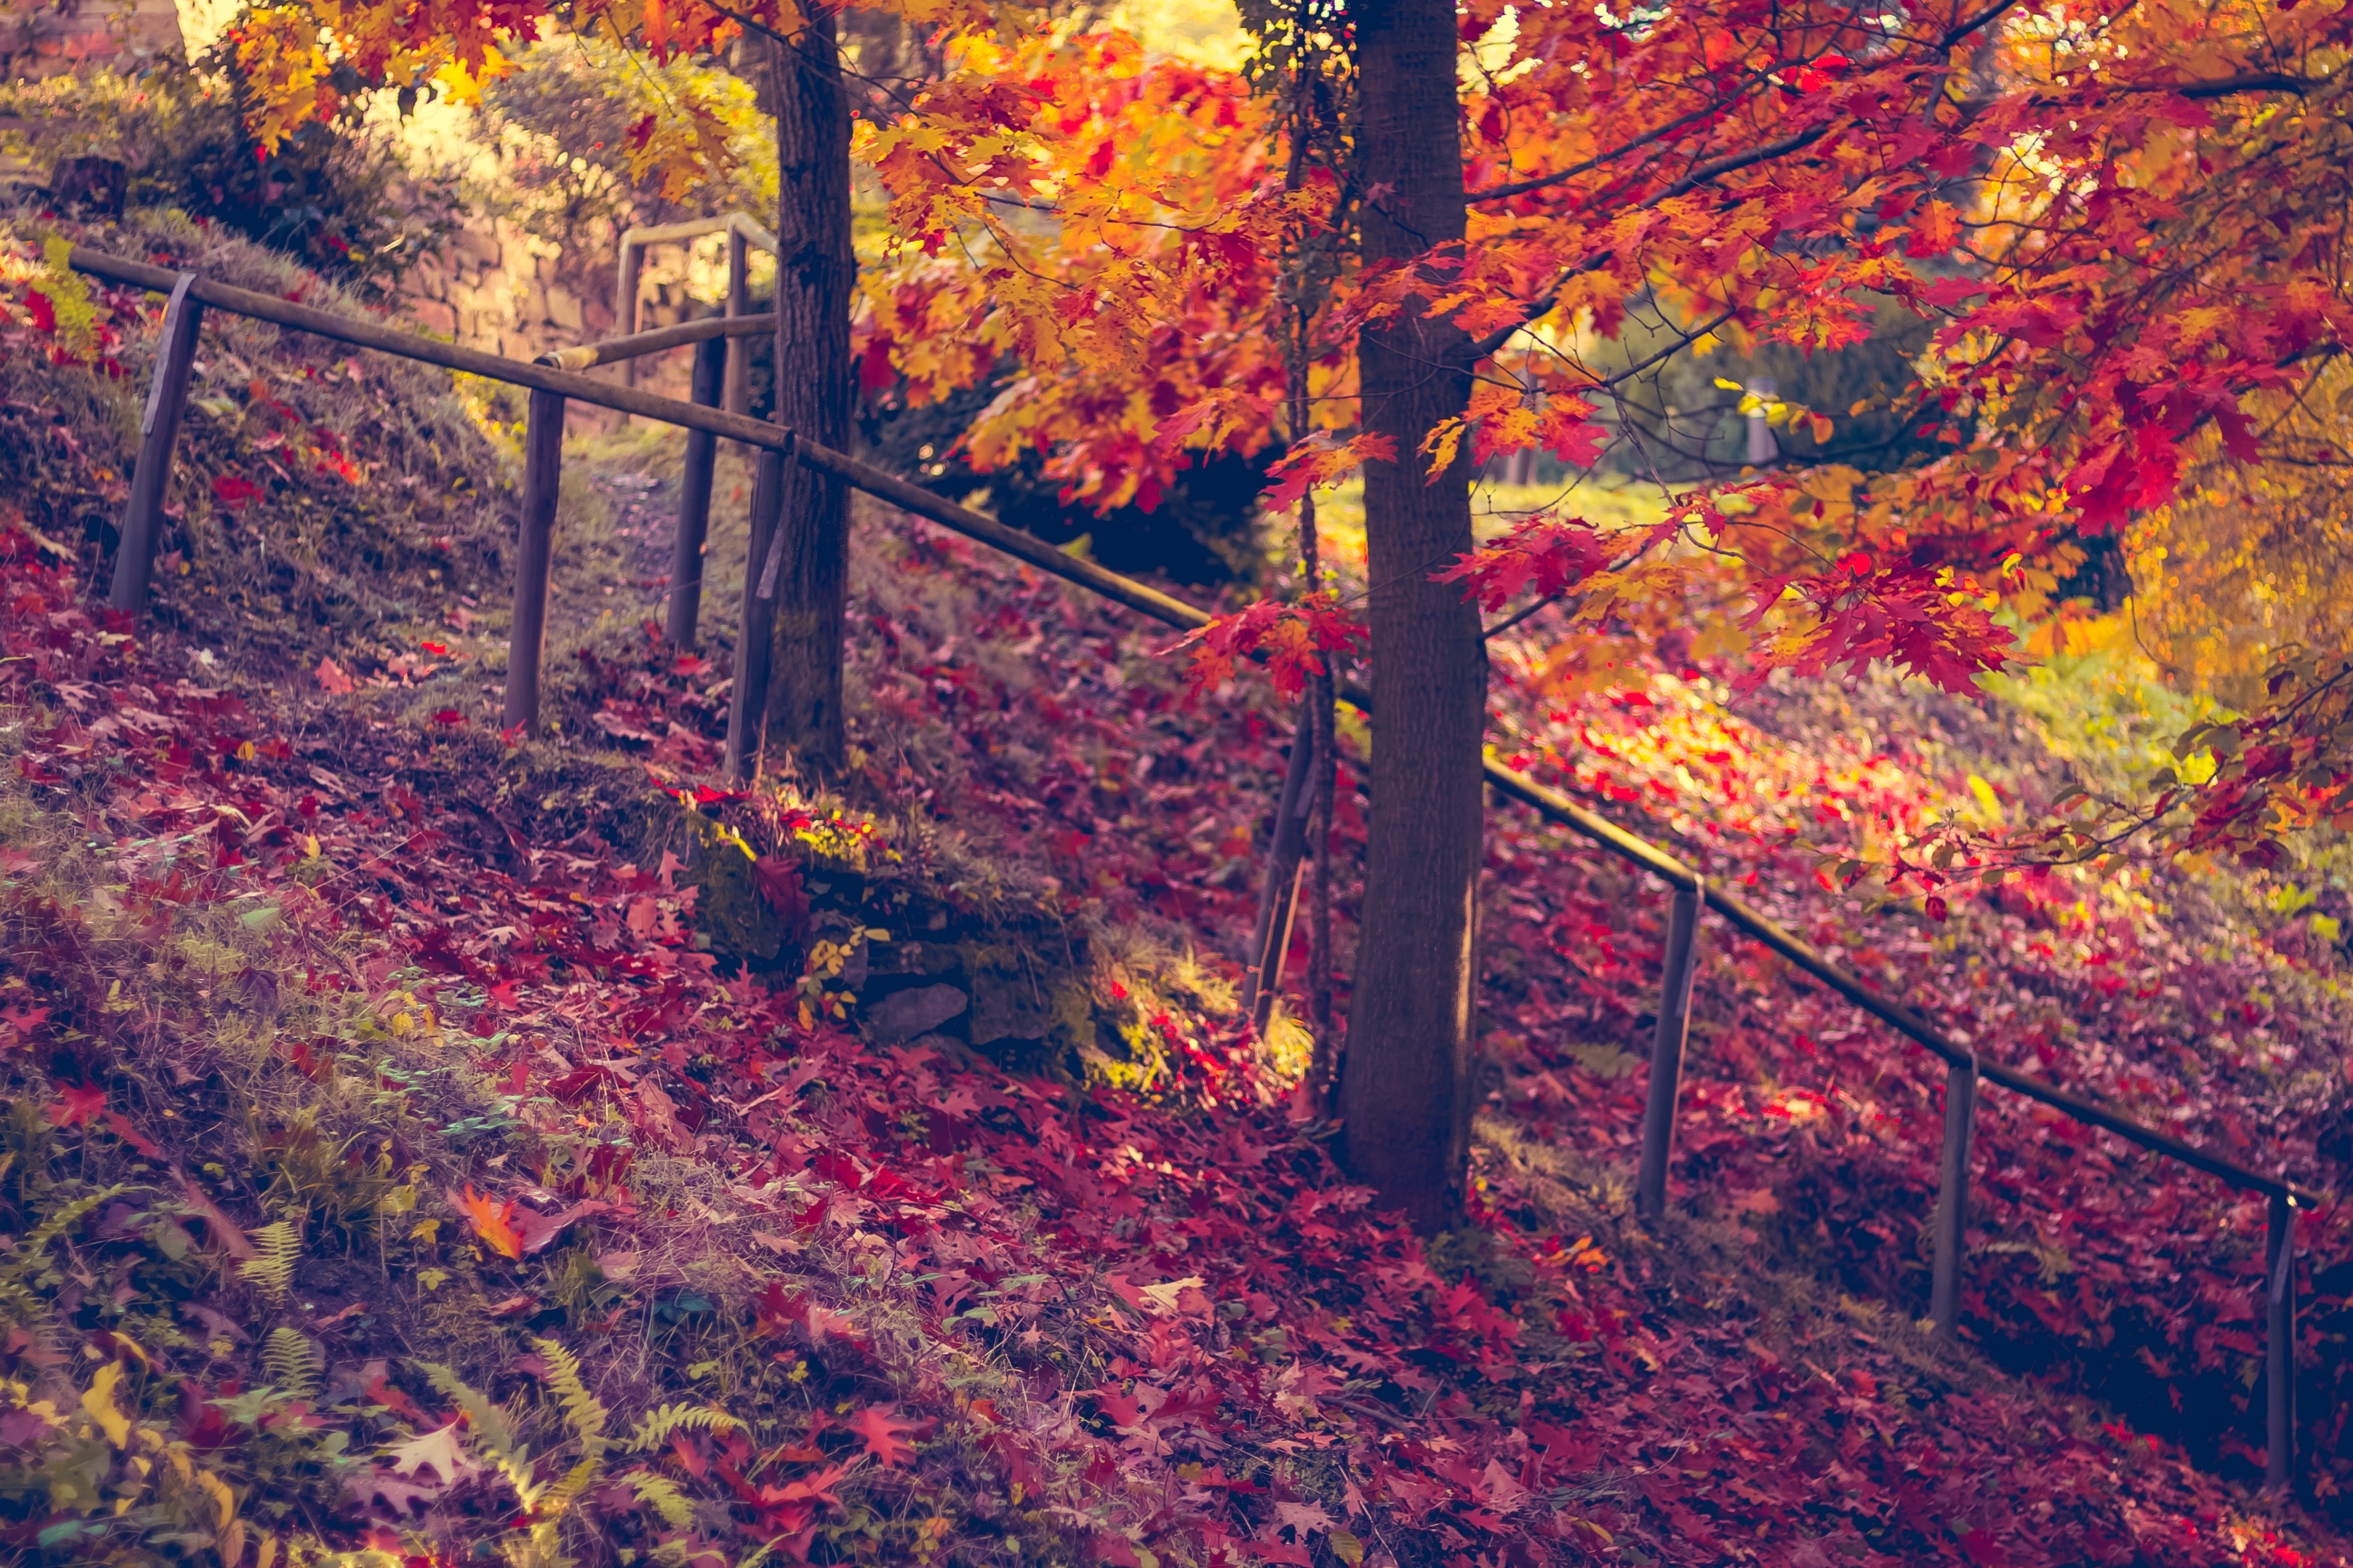
tree, forest, branch, plant, sunlight, leaf, flower, autumn, season, deciduous, woodland, woody plant